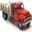
Label: truck